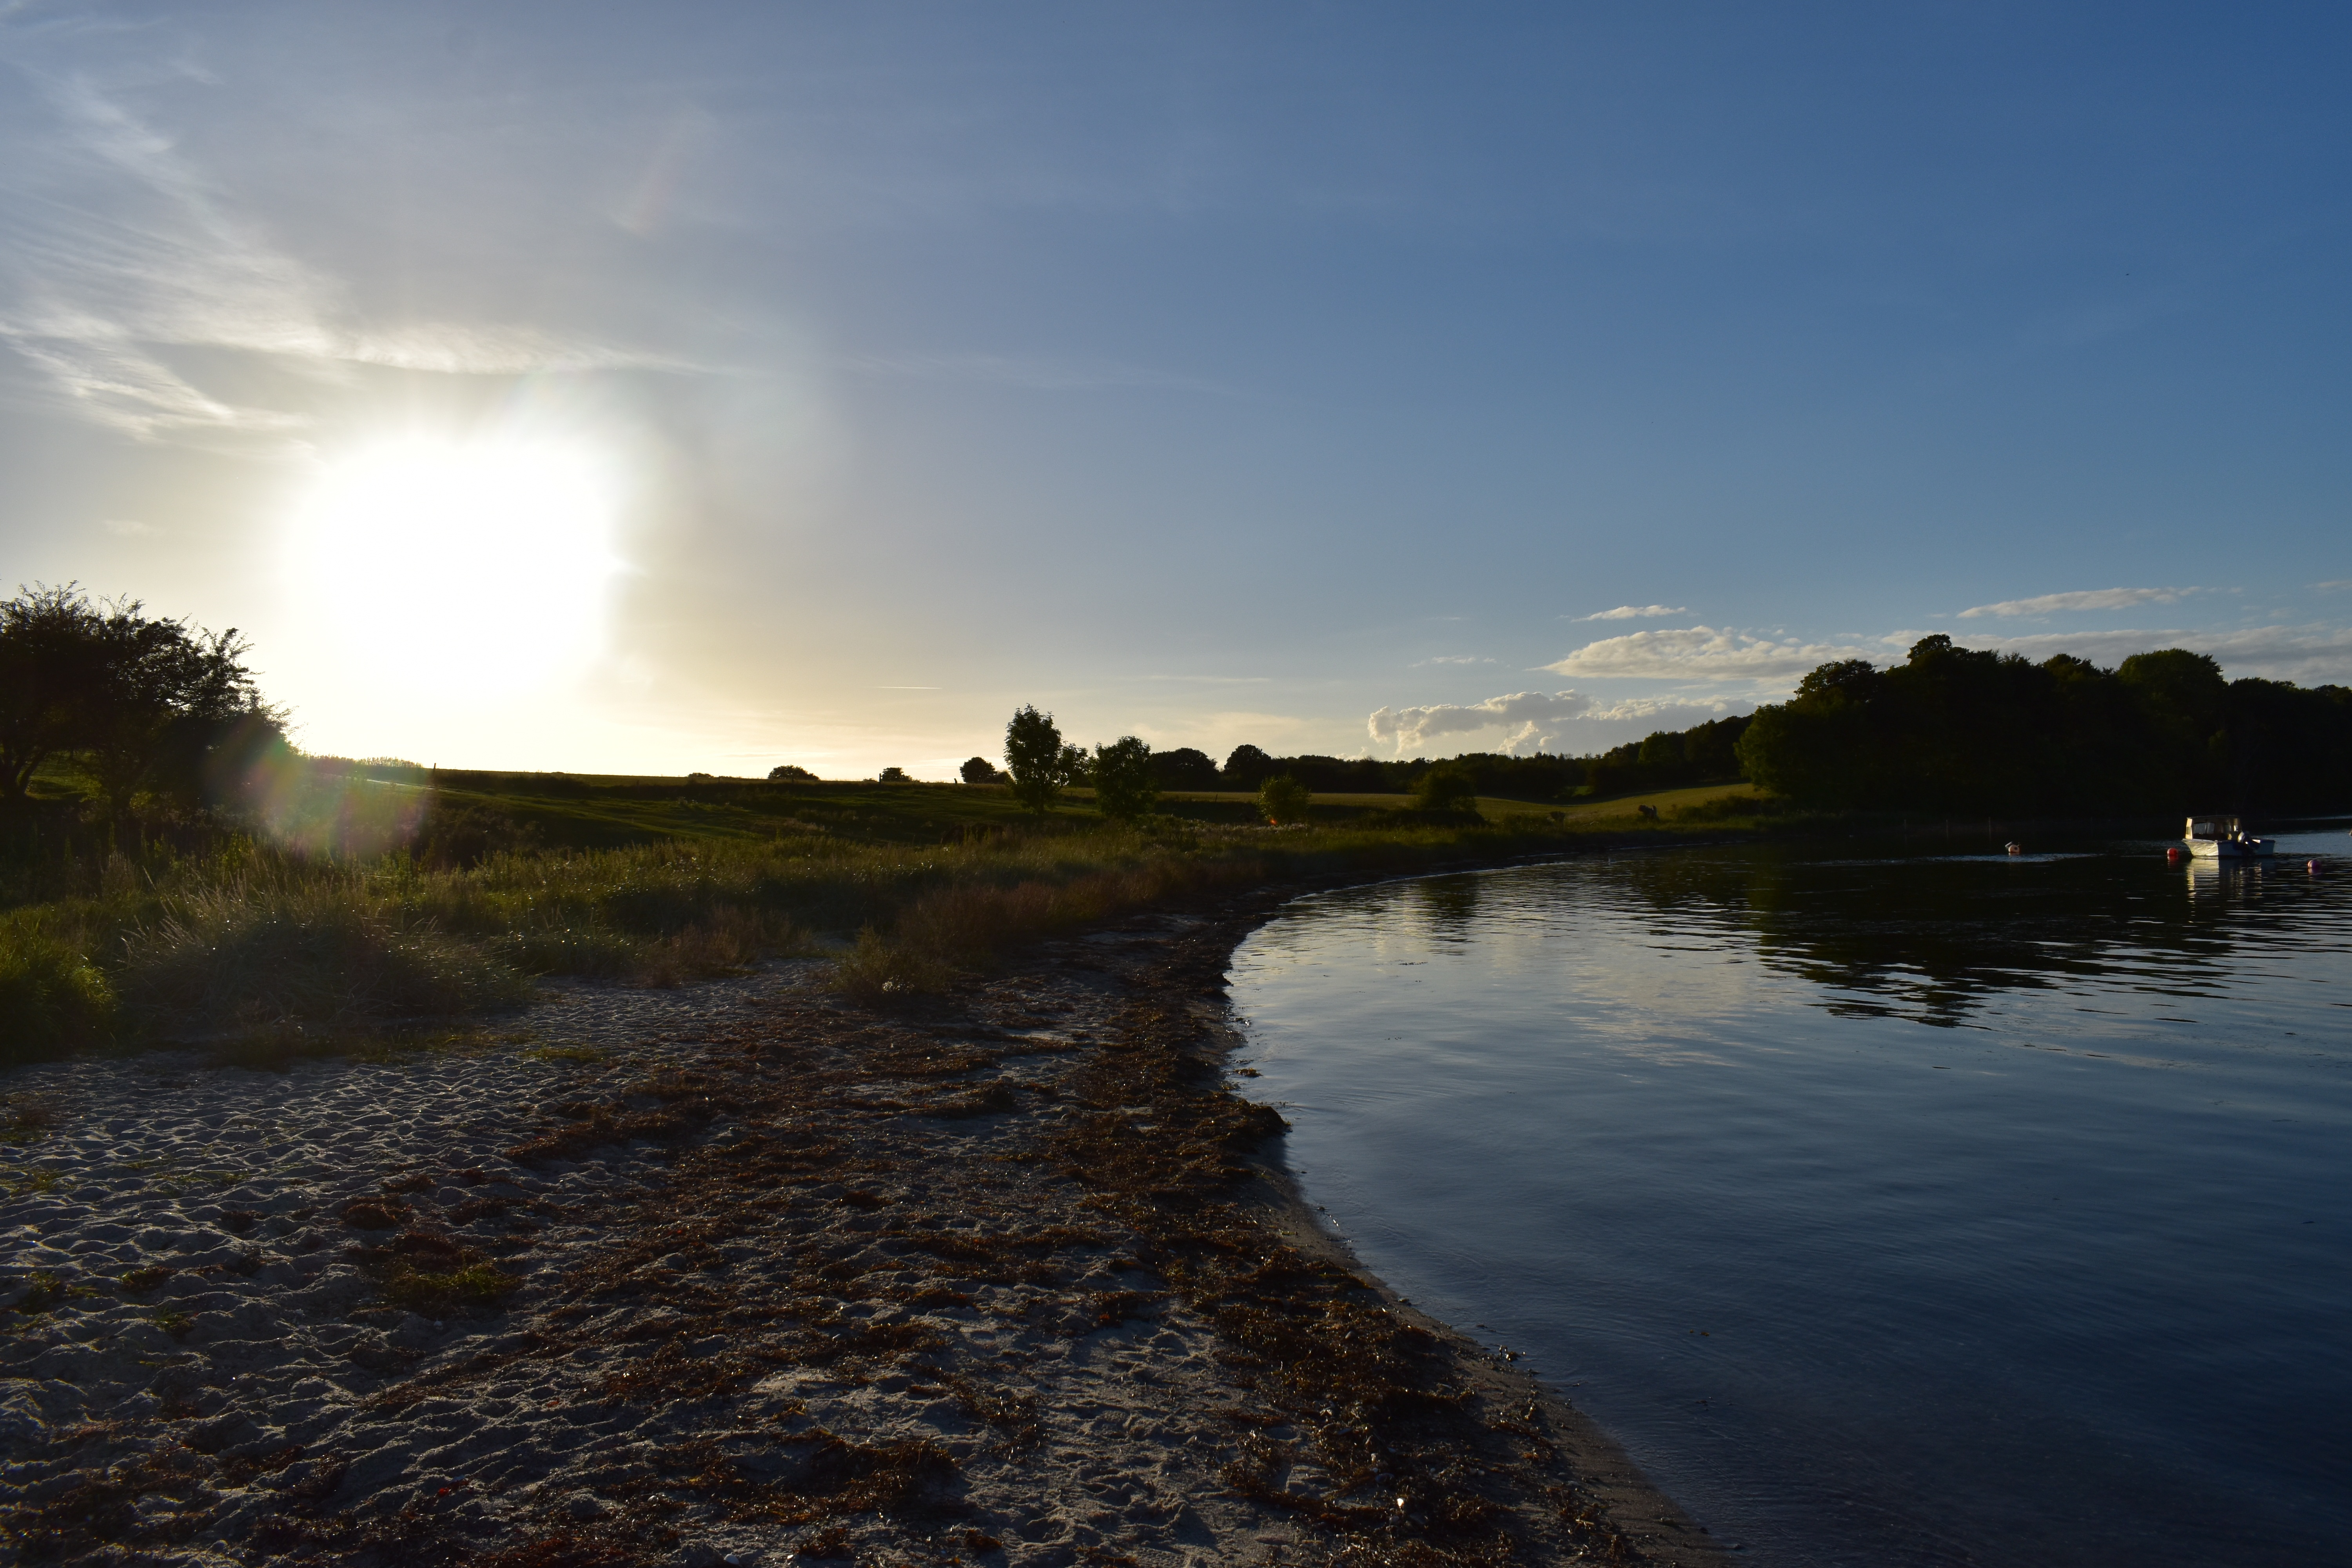
beach, landscape, sea, coast, water, nature, sand, ocean, horizon, cloud, sky, sun, sunrise, sunset, sunlight, morning, shore, wave, lake, dawn, river, stone, summer, dusk, evening, reflection, holiday, reservoir, fish, waterway, body of water, boats, denmark, loch, baltic sea, back light, atmospheric phenomenon